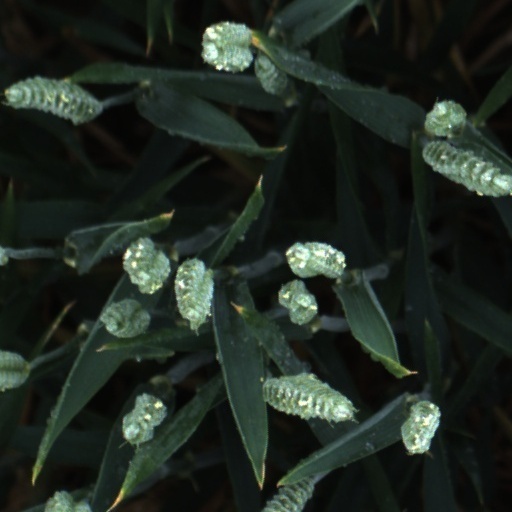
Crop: wheat